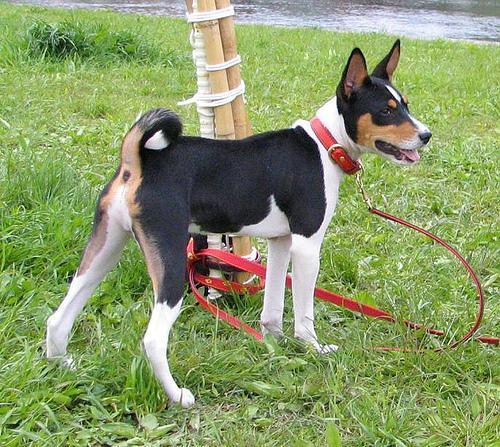
basenji